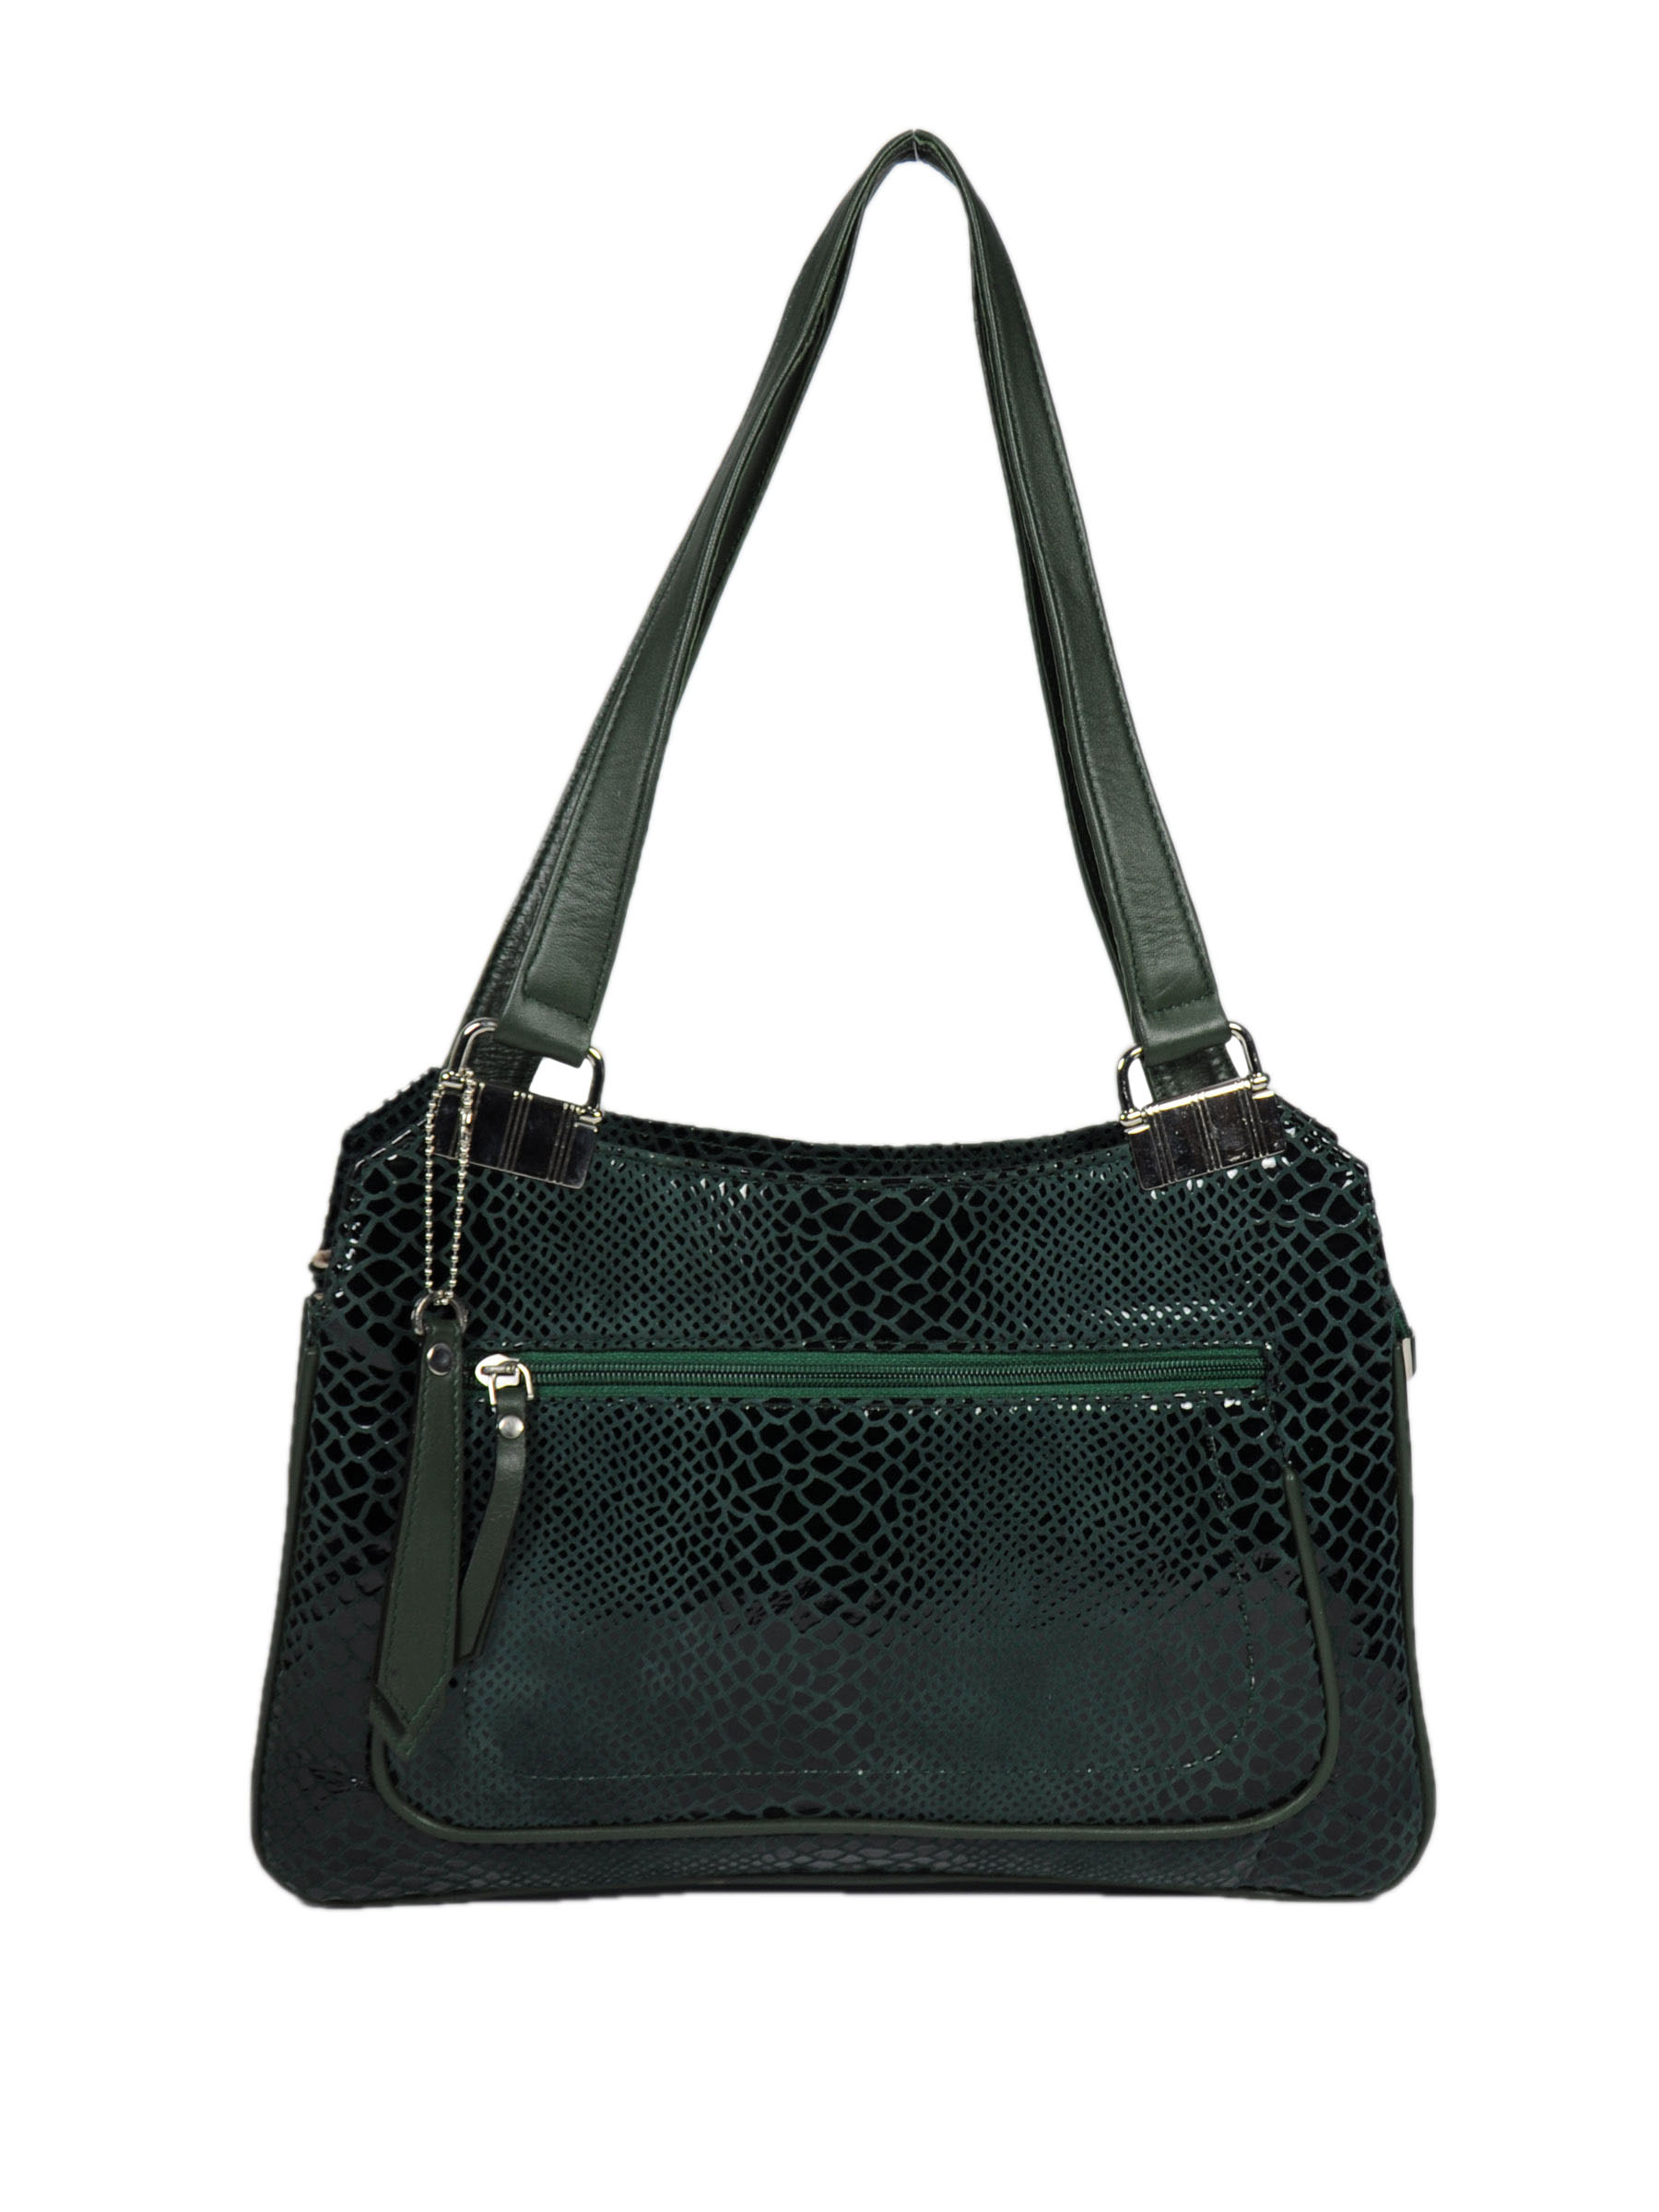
Murcia Women Mcc Green Green Handbags
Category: Accessories / Bags / Handbags
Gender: Women
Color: Green
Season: Winter 2015
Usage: Casual